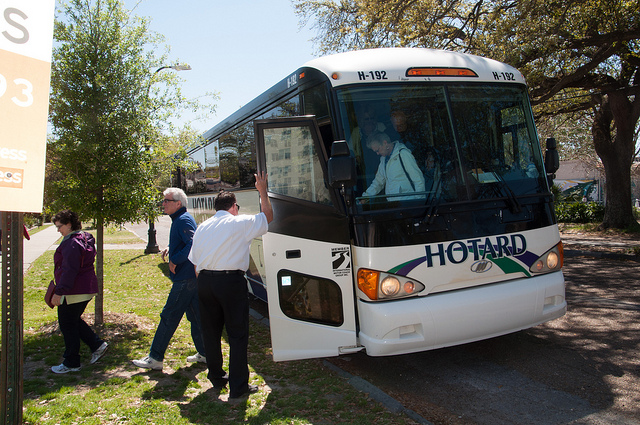
Several passengers disembark from a bus as the driver holds the door.

Bus driver holding the door as people depart a bus.

A male bus employee assists passengers exit the bus.

A travel bus letting some of it's passengers off.

People getting off of a bus and a man holding the door to help them.